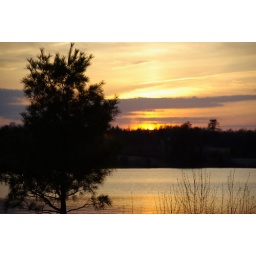
Sunset at the part, pine tree in front